Oldsmobile Six

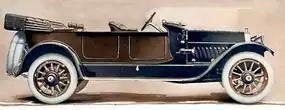
Oldsmobile-Six 1914 Model 54

The Model 53 was equipped with an enormous side-valve, in-line six-cylinder engine developing 50 bhp. It had a wheelbase of based on the bodystyle offered of a touring car, phaeton, or a four-door sedan, with the ability to accommodate between five and seven passengers. The Model 54 appearance was essentially unchanged from the Model 53, while the engine displacement increased to and the wheelbase was reduced to . The retail price for the Model 54 with seven-passenger limousine coachwork was US$4,300 ($ in dollars ) which was close to the price of a Cadillac Type 51 and more than $1000 over a Buick Six. The Model 55 offered the most advancements, changing the steering wheel position from the right to the left side and relocating the handbrake and gearshift from the outside right to the middle of the passenger compartment. Around 500 units of the Six were made in 1913, and around 1,000 in 1914. In 1915 only 114 luxury tourers were made.